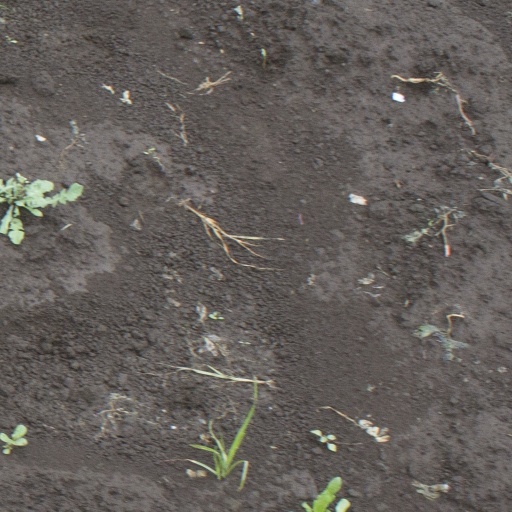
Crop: soybean